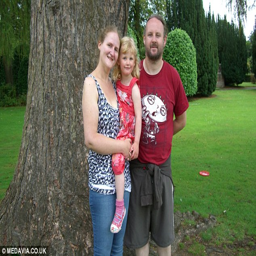
the family 's wish came true with the birth of their second daughter